Flattop grill

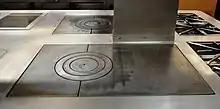
Two French tops built into a cooking suite

A French top stove is similar to a flattop grill, except that it is only used with pots and pans. A large flame underneath the metal plate serves as its heat source, and is directly covered by concentric metal rings. The French top's temperature is usually not changed by its user, instead the user moves his pot or pan to a side or edge of the hot plate for slower cooking.